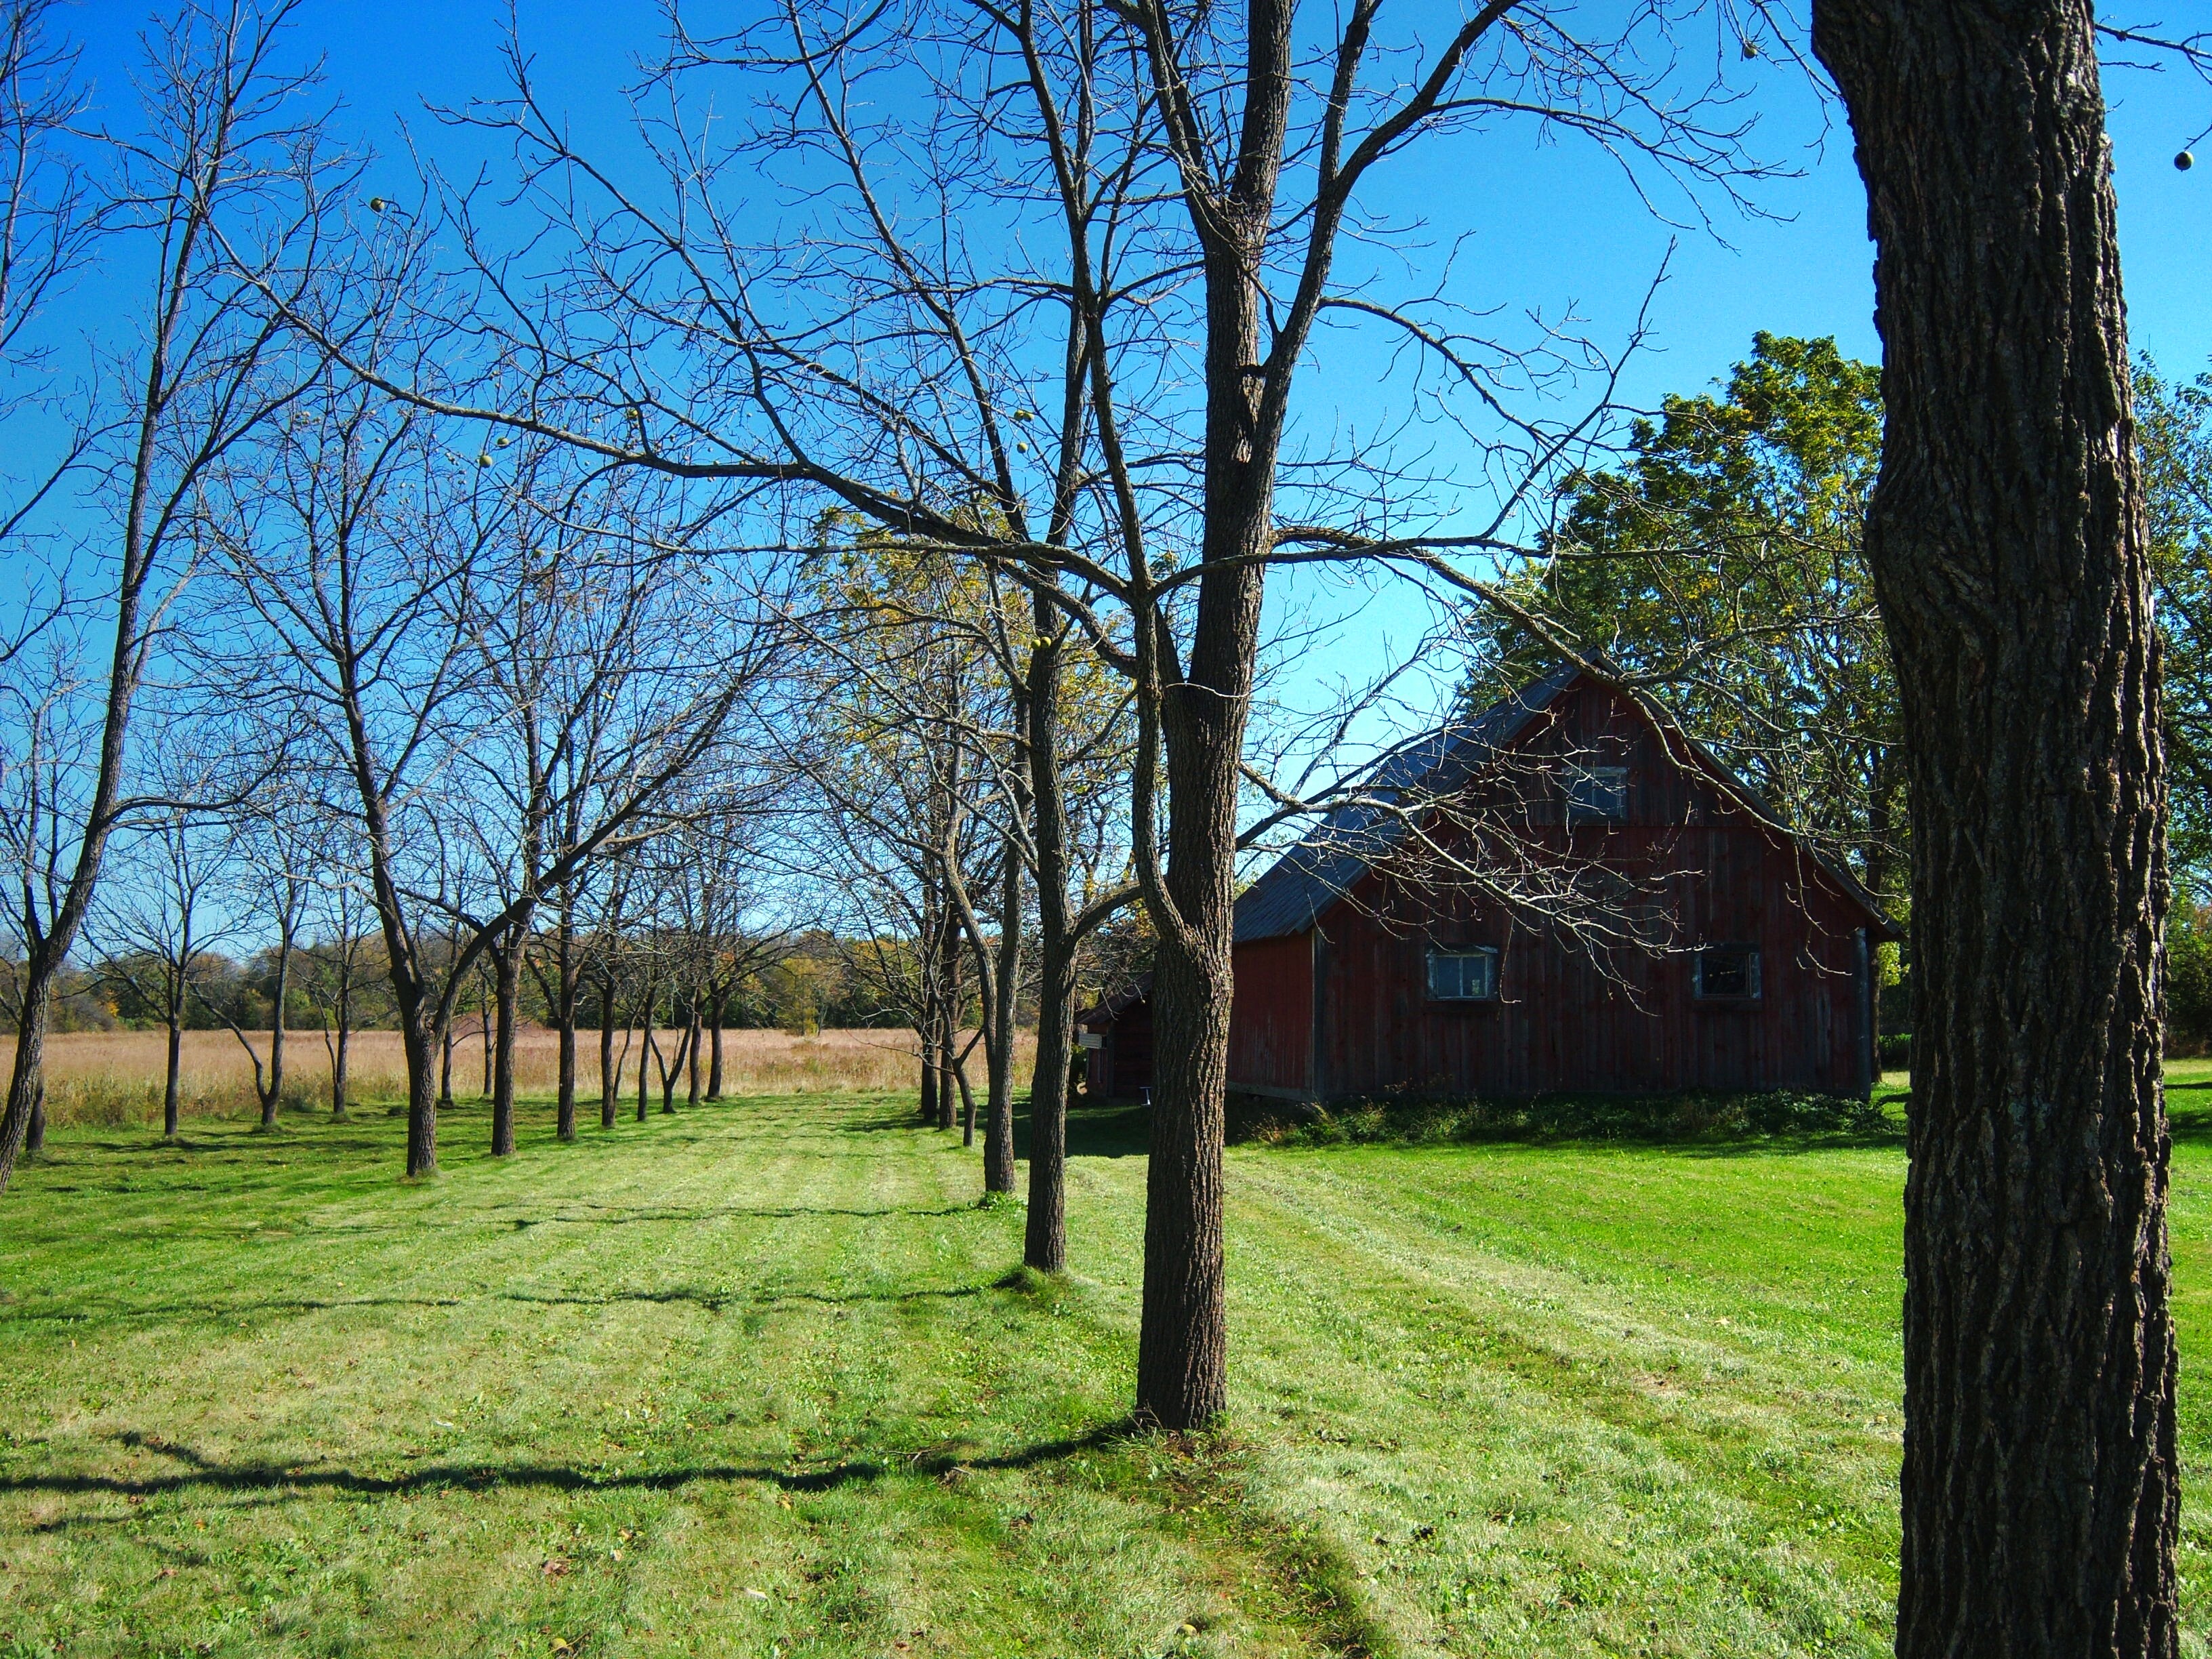
landscape, tree, nature, grass, plant, farm, lawn, meadow, sunlight, flower, rural, green, pasture, ranch, autumn, park, farms, barns, plantation, estate, woodland, habitat, wisconsin, racinecounty, kneeland, rural area, woody plant